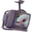
Label: television